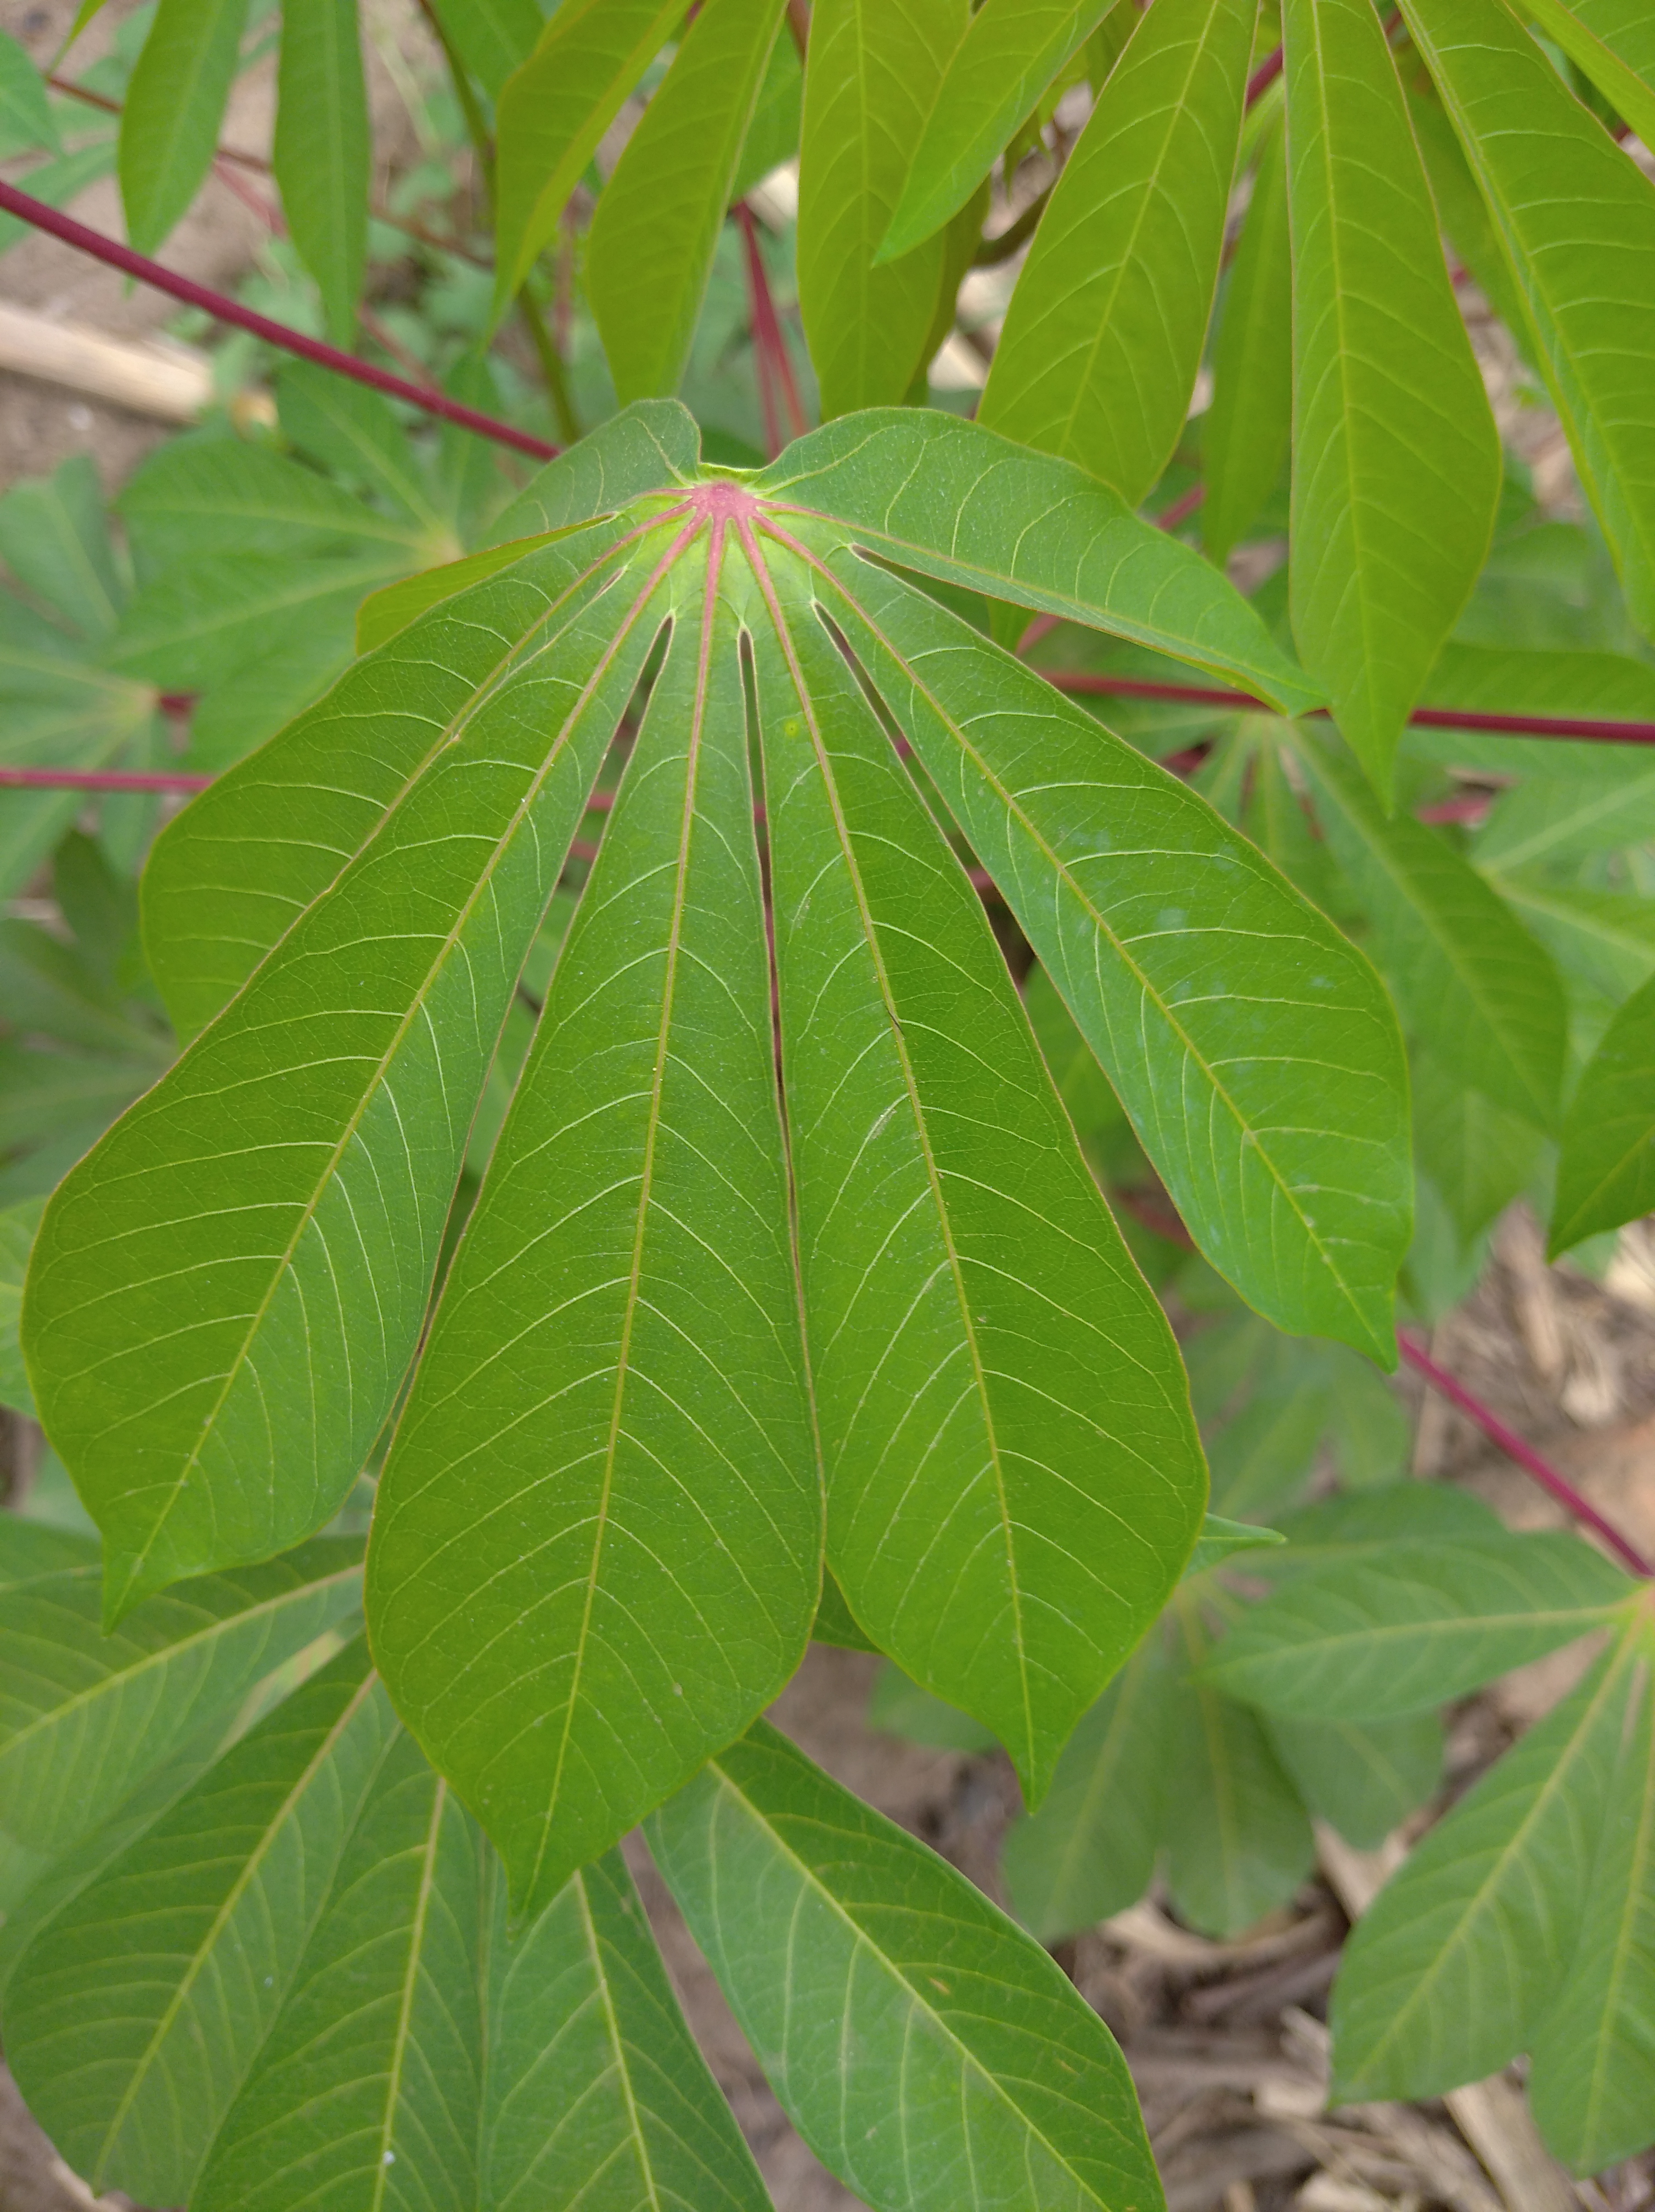
Label: healthy